Ahmad Shah Durrani

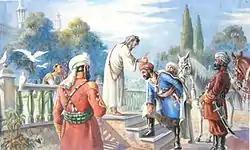
A color painting of a turbaned man, wearing blue clothes, being crowned by an elderly man in a garden while other people look on

In June 1747, Nader Shah was convinced his personal guard intended to assassinate him. As a result, he summoned Ahmad Shah and other loyal commanders. Nader Shah ordered Ahmad Shah to assemble his Durrani regiments and to arrest his personal guard. If the personal guard resisted, Ahmad Shah was given permission to kill them all. He was ordered to do this at first light. Nader Shah then chose to sleep with his favorite wife, but did so outside the royal tent, where the same guards he had accused of treachery presumed night duty. Meanwhile Ahmad Shah with his regiments was stationed at the defenses of the camp.